The Great American Trailer Park Musical

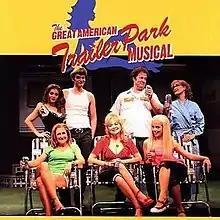
Original cast recording

The Great American Trailer Park Musical is a two-act musical, written by David Nehls and Betsy Kelso. It explores the relationships between the tenants at the Armadillo Acres Trailer Park in Starke, Florida, particularly between Pippi, "the stripper on the run," the Dr. Phil-loving agoraphobic, Jeannie, and Jeannie's tollbooth-collector husband, Norbert. It was performed in the first annual New York Music Theater Festival in 2004 and Off-Broadway in 2005.